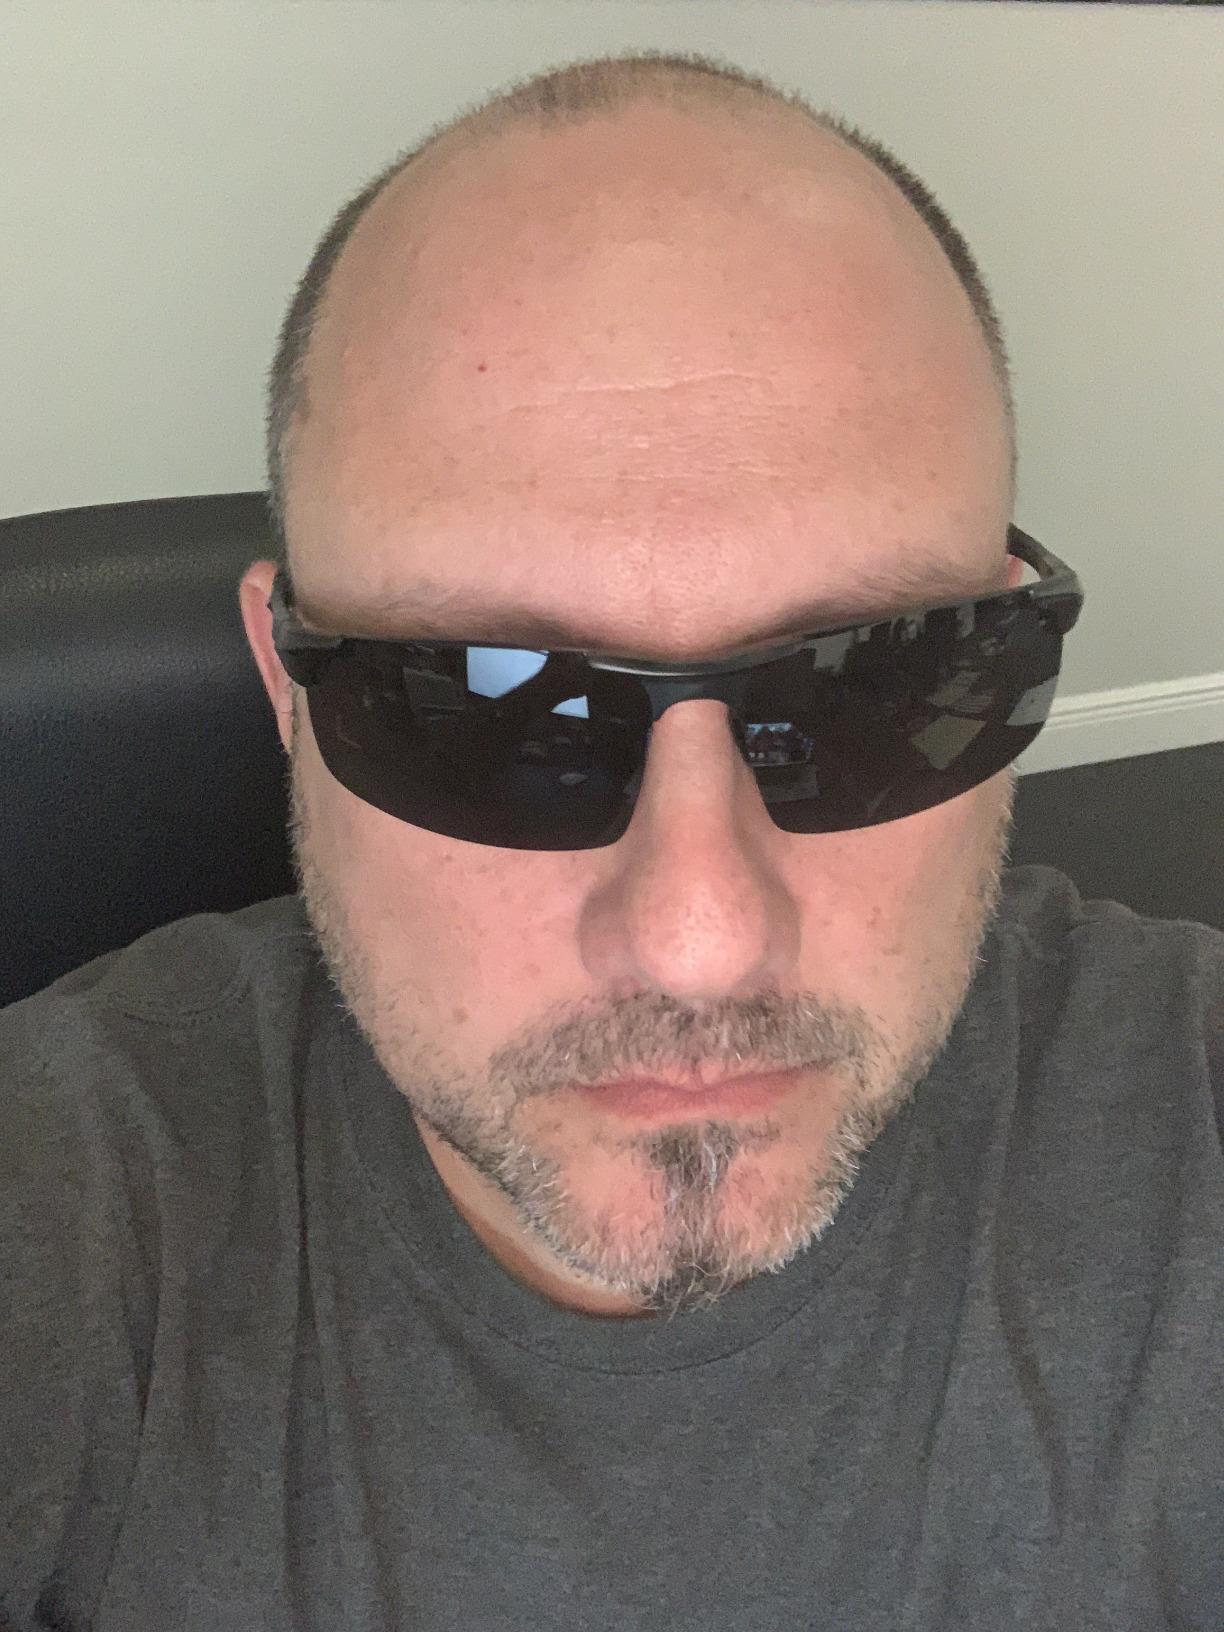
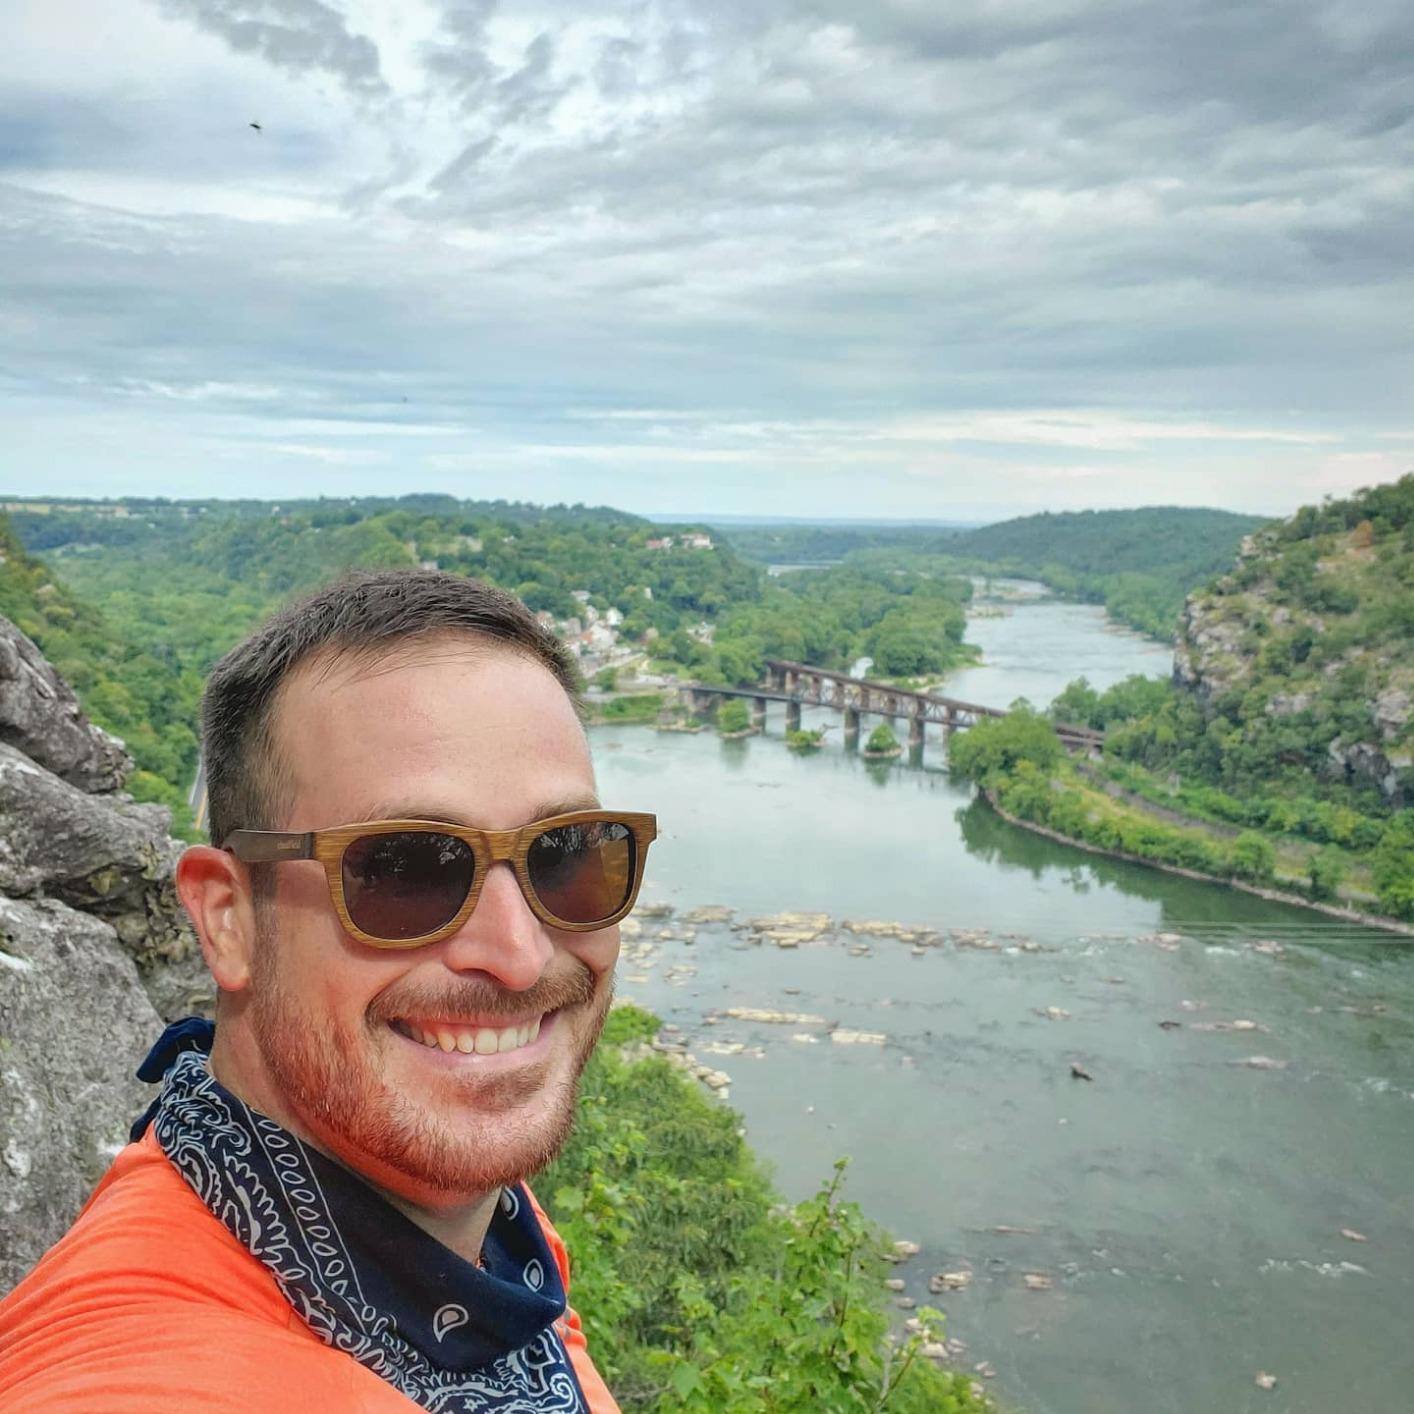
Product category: accessories_sunglasses
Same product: no